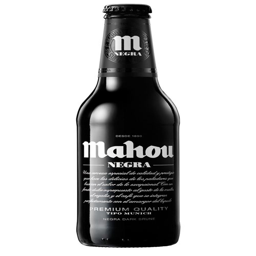
person has recently redesigned the packaging for person , a premium black beer .